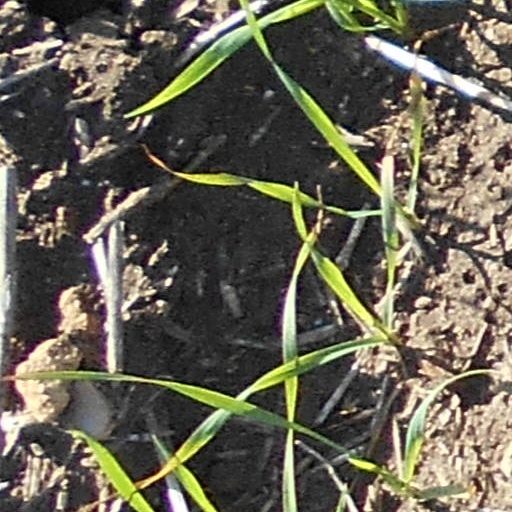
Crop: wheat